Battle of Darzab (2018)

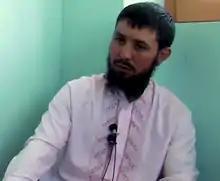
Mufti Nemat, second-in-command of IS-KP for Jowzjan Province

Sometime in mid-July, the Taliban launched a major offensive to fully evict IS-KP from Jowzjan Province. Islamic State commander Mawlavi Habibul Rahman later claimed that the Taliban had amassed 2,000 fighters in Jowzjan from various areas, including Helmand Province, for this operation. Employing their elite/special forces, the Red Unit, the Taliban attacked the Islamic State's stronghold of Darzab from three sides simultaneously. By this time, Darzab was held by about 600 to 700 IS-KP fighters according to estimates of the Afghan government. On 22 July, the Taliban overran IS-KP at the villages of Mughal and Sardara, Darzab, where they killed Haji Murad (also known as Haji Qumandan), the Islamic State's deputy commander for Jowzjan. In course of heavy combat, the Taliban reportedly inflicted hundreds of casualties on IS-KP, and captured much war materiel. By 20 July, 3,500 to 7,000 civilians had been displaced by the fighting.